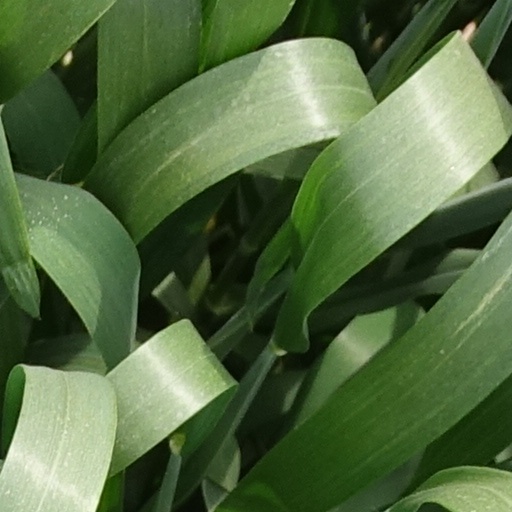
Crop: wheat